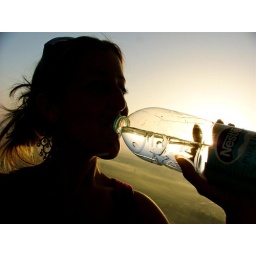
Ad was really proud of this pic he took. He loves the water in the bottle particularly